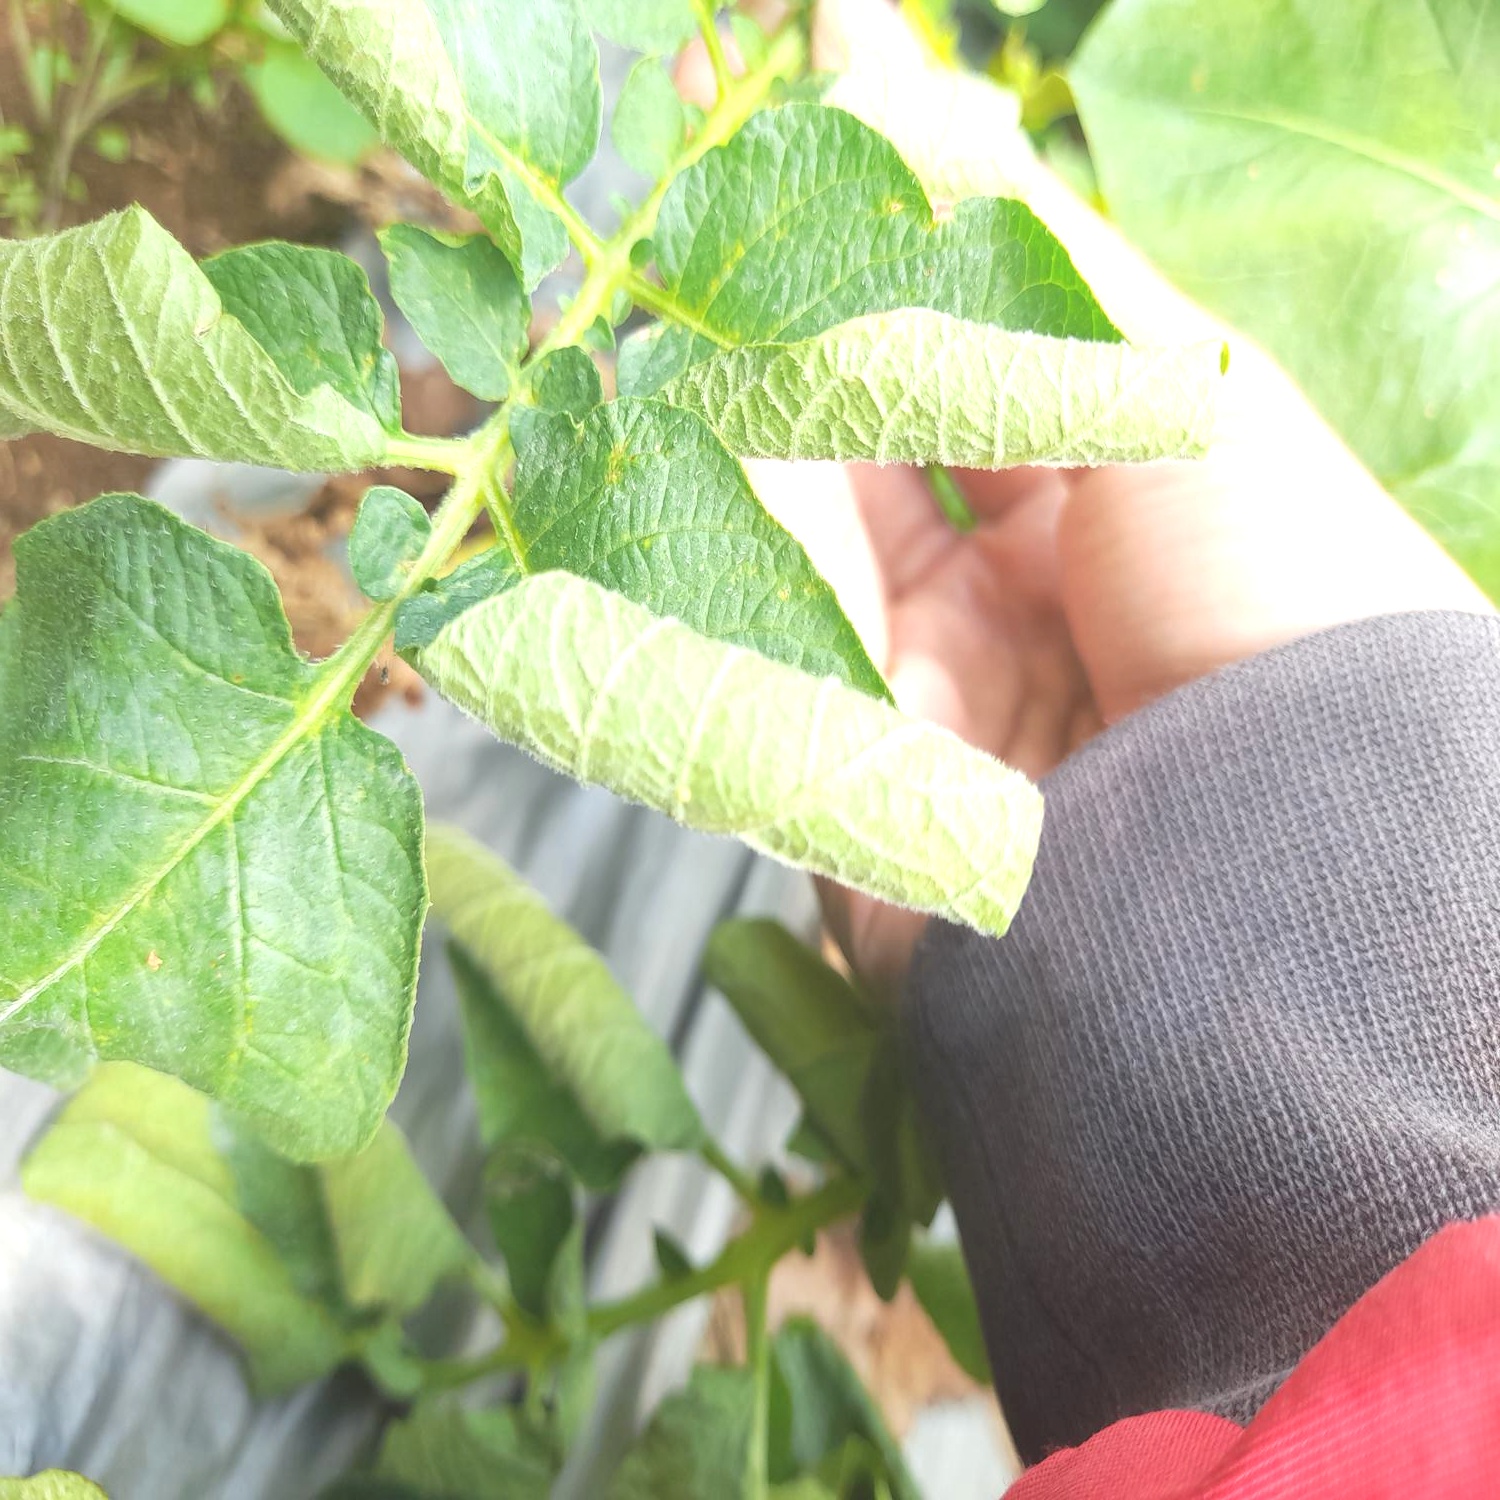
Etiqueta: Pudricion_Parda